Francisco Bangoy International Airport

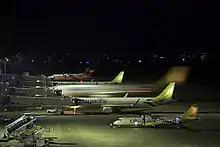
A night shot of the Davao airport ramp during rush hour

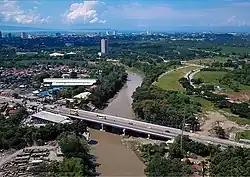
The Davao River Bridge, part of the Carlos P. Garcia National Highway

The current passenger terminal is a Malay architecture-inspired building which is four times larger than the old terminal. It is a two-level terminal building with an area of approximately . It is fully computerized, more secure and has more commercial spaces for concessionaires at approximately of gross leasable area. It has four (4) jetbridges for passenger boarding. It has a Flight Information Display System and closed-circuit television system complementing the terminal's security system. It is designed to handle approximately 4 million passengers annually. The added capacity is complemented by the latest navigational, security, and baggage handling equipment.